History of Kentucky

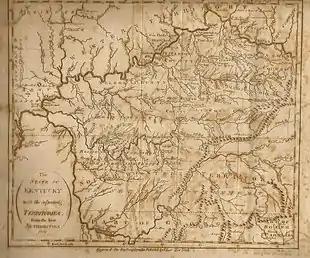
An 1800 "Low's Encyclopaedia" map of Kentucky and surrounding region did not include southwestern Kentucky and West Tennessee, which were held by the Chickasaw until 1818.

In 1774, tension between settlers and Native groups led to Lord Dunmore's War, named after the governor of Virginia, Lord Dunmore. He sent troops to fight the Shawnee and Mingo tribes. The war ended with the Battle of Point Pleasant, where Virginia's militia defeated the Shawnee. A treaty signed afterward forced the Shawnee to give up their hunting rights in Kentucky. While this helped Virginia claim the area, many Native people kept fighting against settlers coming into their lands.